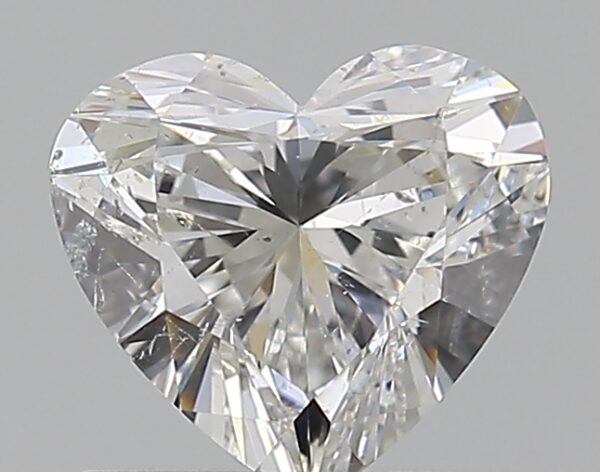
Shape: heart
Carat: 0.75
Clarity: SI2
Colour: G
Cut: EX
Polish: EX
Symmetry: VG
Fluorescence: N
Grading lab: GIA
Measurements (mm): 5.79 x 6.37 x 3.58